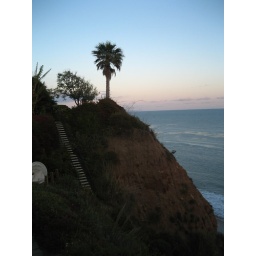
Lone palm tree on cliff near ocean